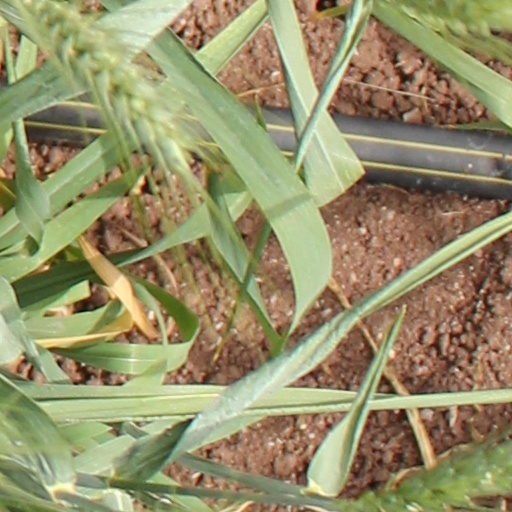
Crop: wheat